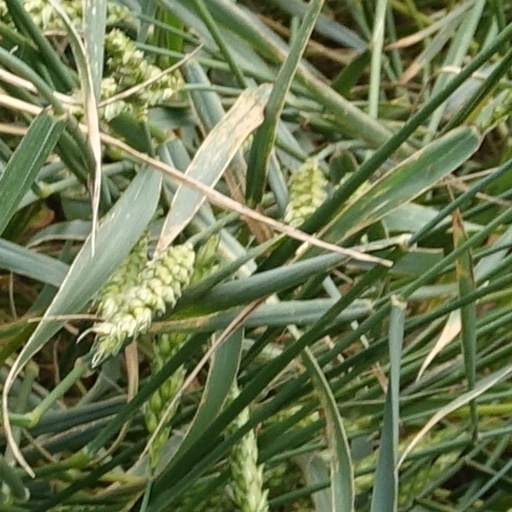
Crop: wheat